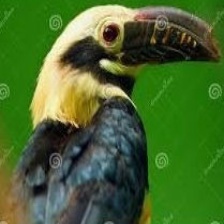
Species: VISAYAN HORNBILL
Scientific name: PENELOPIDES PANINI
ImageNet parent category: hornbill